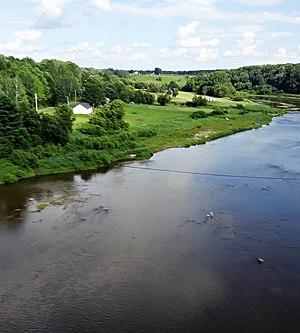
Rivière Nicolet, Saint-Léonard-d'Aston, vue du train
Saint-Léonard-d'Aston est une municipalité du Québec située dans la MRC de Nicolet-Yamaska dans le Centre-du-Québec.